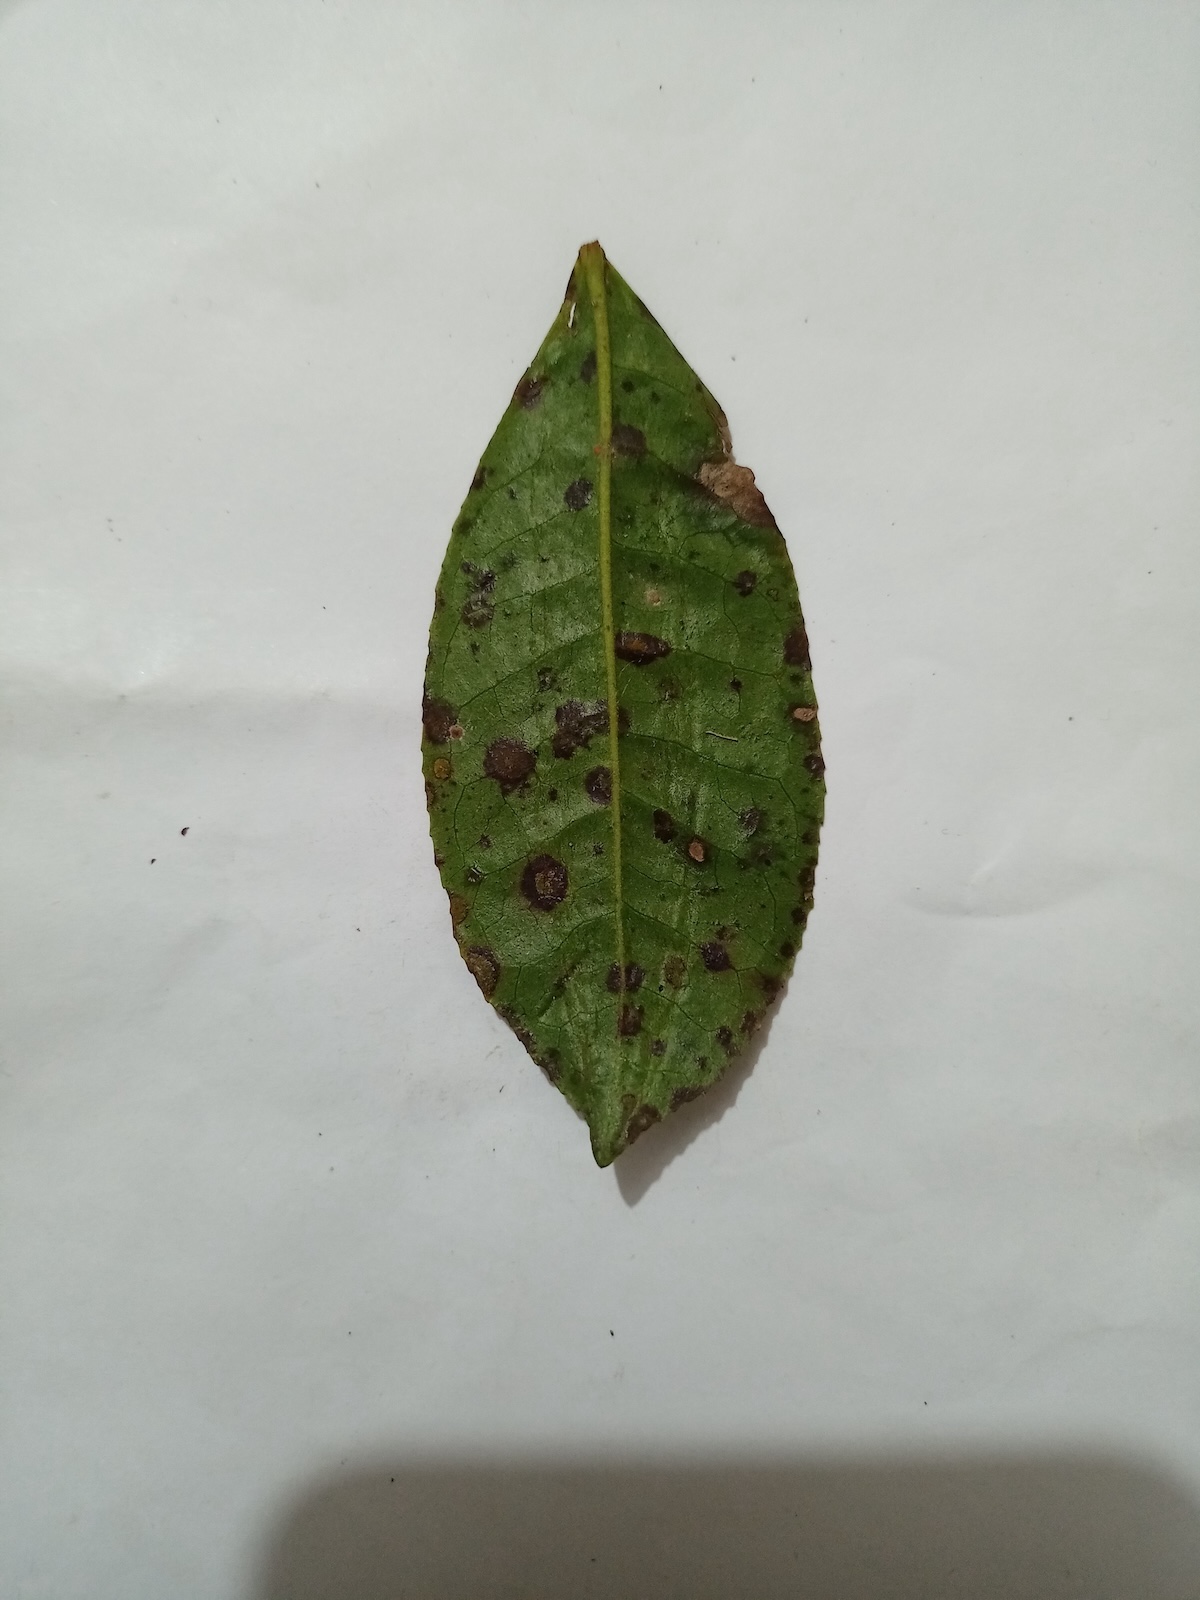
Label: Tea algal leaf spot